Telefon (film)

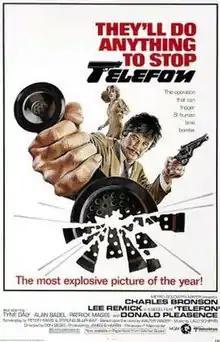
Theatrical release poster

Telefon is a 1977 spy film directed by Don Siegel and starring Charles Bronson, Lee Remick and Donald Pleasence. The screenplay by Peter Hyams and Stirling Silliphant is based on the 1975 novel by Walter Wager.